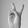
ASL letter: V